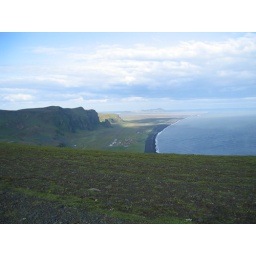
Vik's black sand beach, view from above